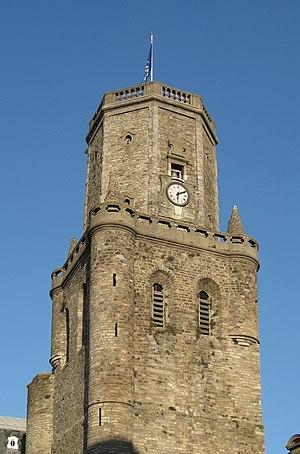
Boulogne-sur-Mer (département du Pas-de-Calais, France): le beffroi
Boulogne-sur-Mer est une commune française, sous-préfecture du département du Pas-de-Calais en région Hauts-de-France. Ses habitants sont appelés les Boulonnais.